Kellokoski

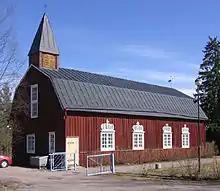
Kellokoski church

Kellokoski is one of the three villages in the Finnish municipality of Tuusula. It is located north of the town of Järvenpää. Kellokoski has a population of 4,400.